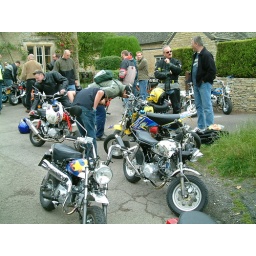
Monkey bikes near boughton on the water